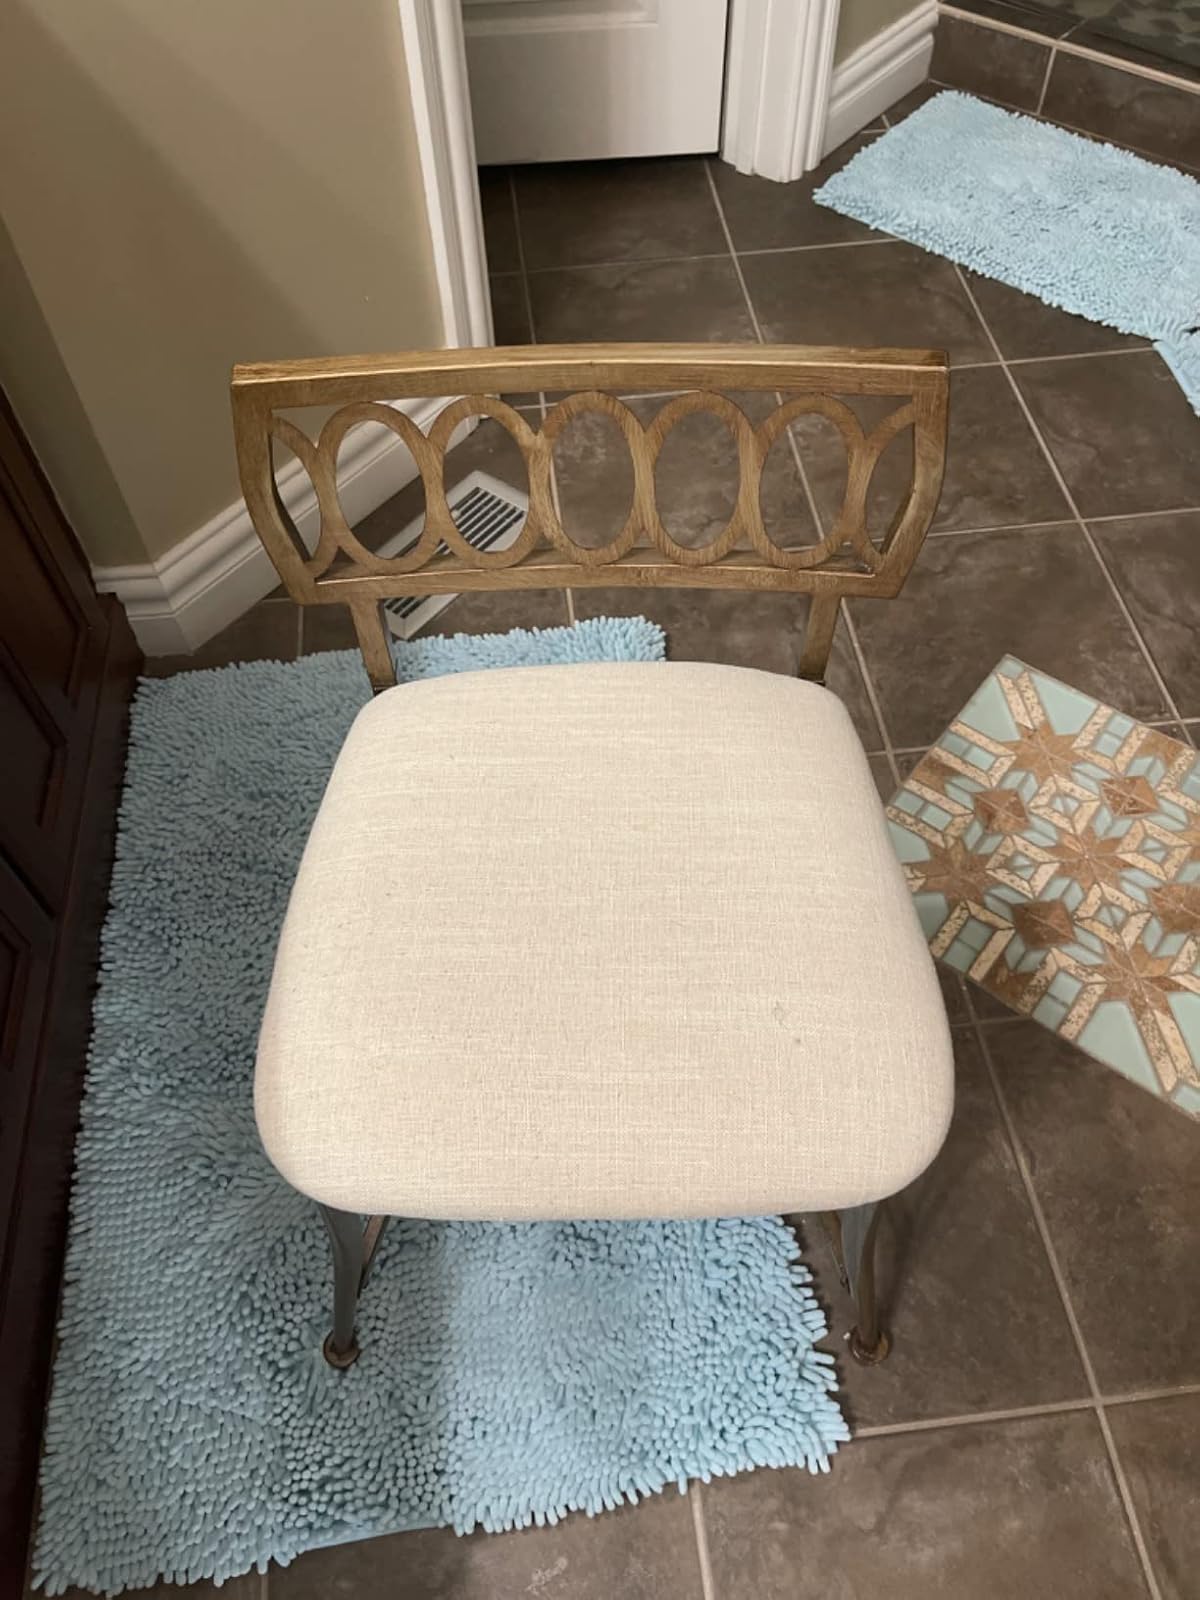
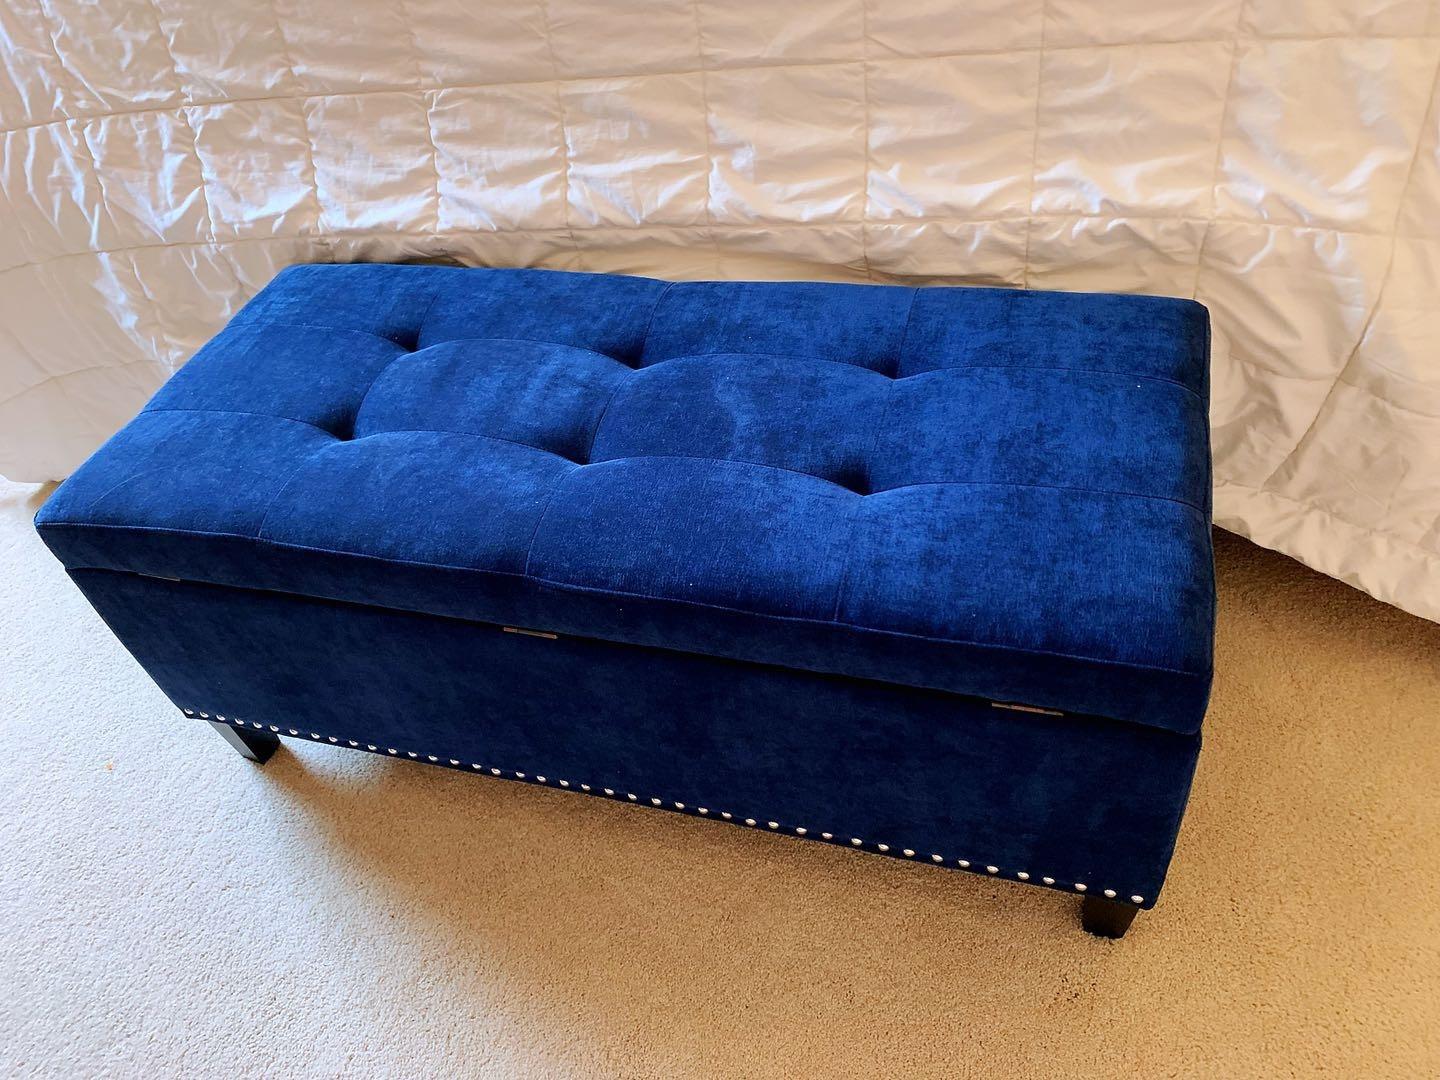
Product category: stool
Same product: no